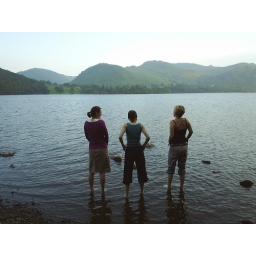
3 girls standing in a lake